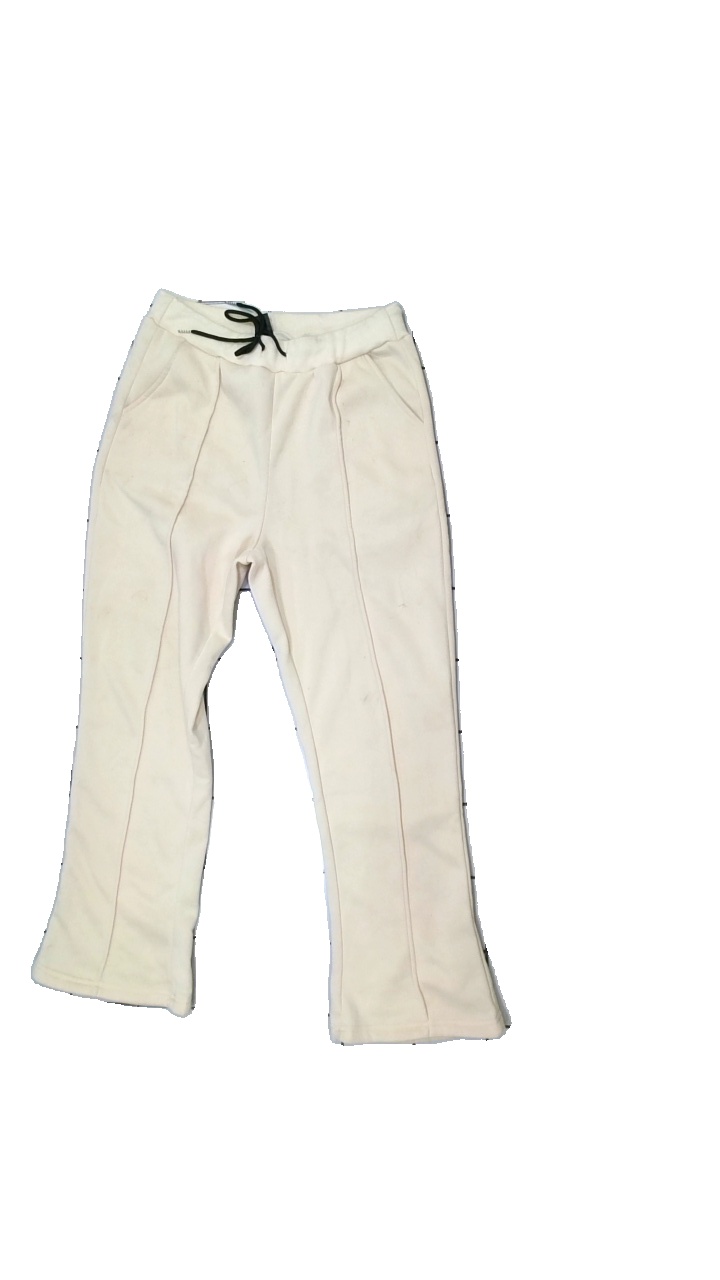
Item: Trousers (Ladies)
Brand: Shein
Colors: Beige, Black
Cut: Regular
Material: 100% Polyester
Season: All
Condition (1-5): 2
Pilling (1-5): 3
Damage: stain
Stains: Minor
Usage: Recycle
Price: <50